Plants vs. Zombies (video game)

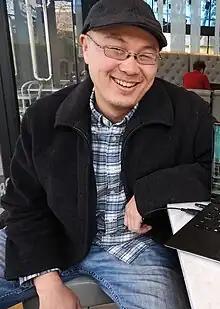
caption

"Plants vs. Zombies" was designed by George Fan. Imagining a more defense-oriented version of one of his previous titles, "Insaniquarium" (2001), and having played some "Warcraft III" tower defense mods, he was inspired to make a tower defense game. Fan considered a sequel to "Insaniquarium" for the Nintendo DS, each screen would represent a separate fish tank—one on top of the other. Aliens would attack the top fish tank and, if successful, would break into the bottom fish tank. Gameplay in the top tank would focus on defense against the aliens, while in the bottom tank it would revolve around resource generation, akin to "Insaniquarium". But inspired by "Warcraft III" towers, he felt that plants would make good defensive structures. He wanted to bring new concepts to the genre and believed the fact that enemies in tower defense games would never attack the towers was unintuitive. To address this, he began designing the five- and six-lane setups that would later be used in the final game. Enemies were at first the aliens from "Insaniquarium", but while Fan was sketching concept art, he drew what he considered "the perfect zombie", and the theming was reworked. Fan went with using zombies instead of aliens in order to make the game stand out from other video games using plants.